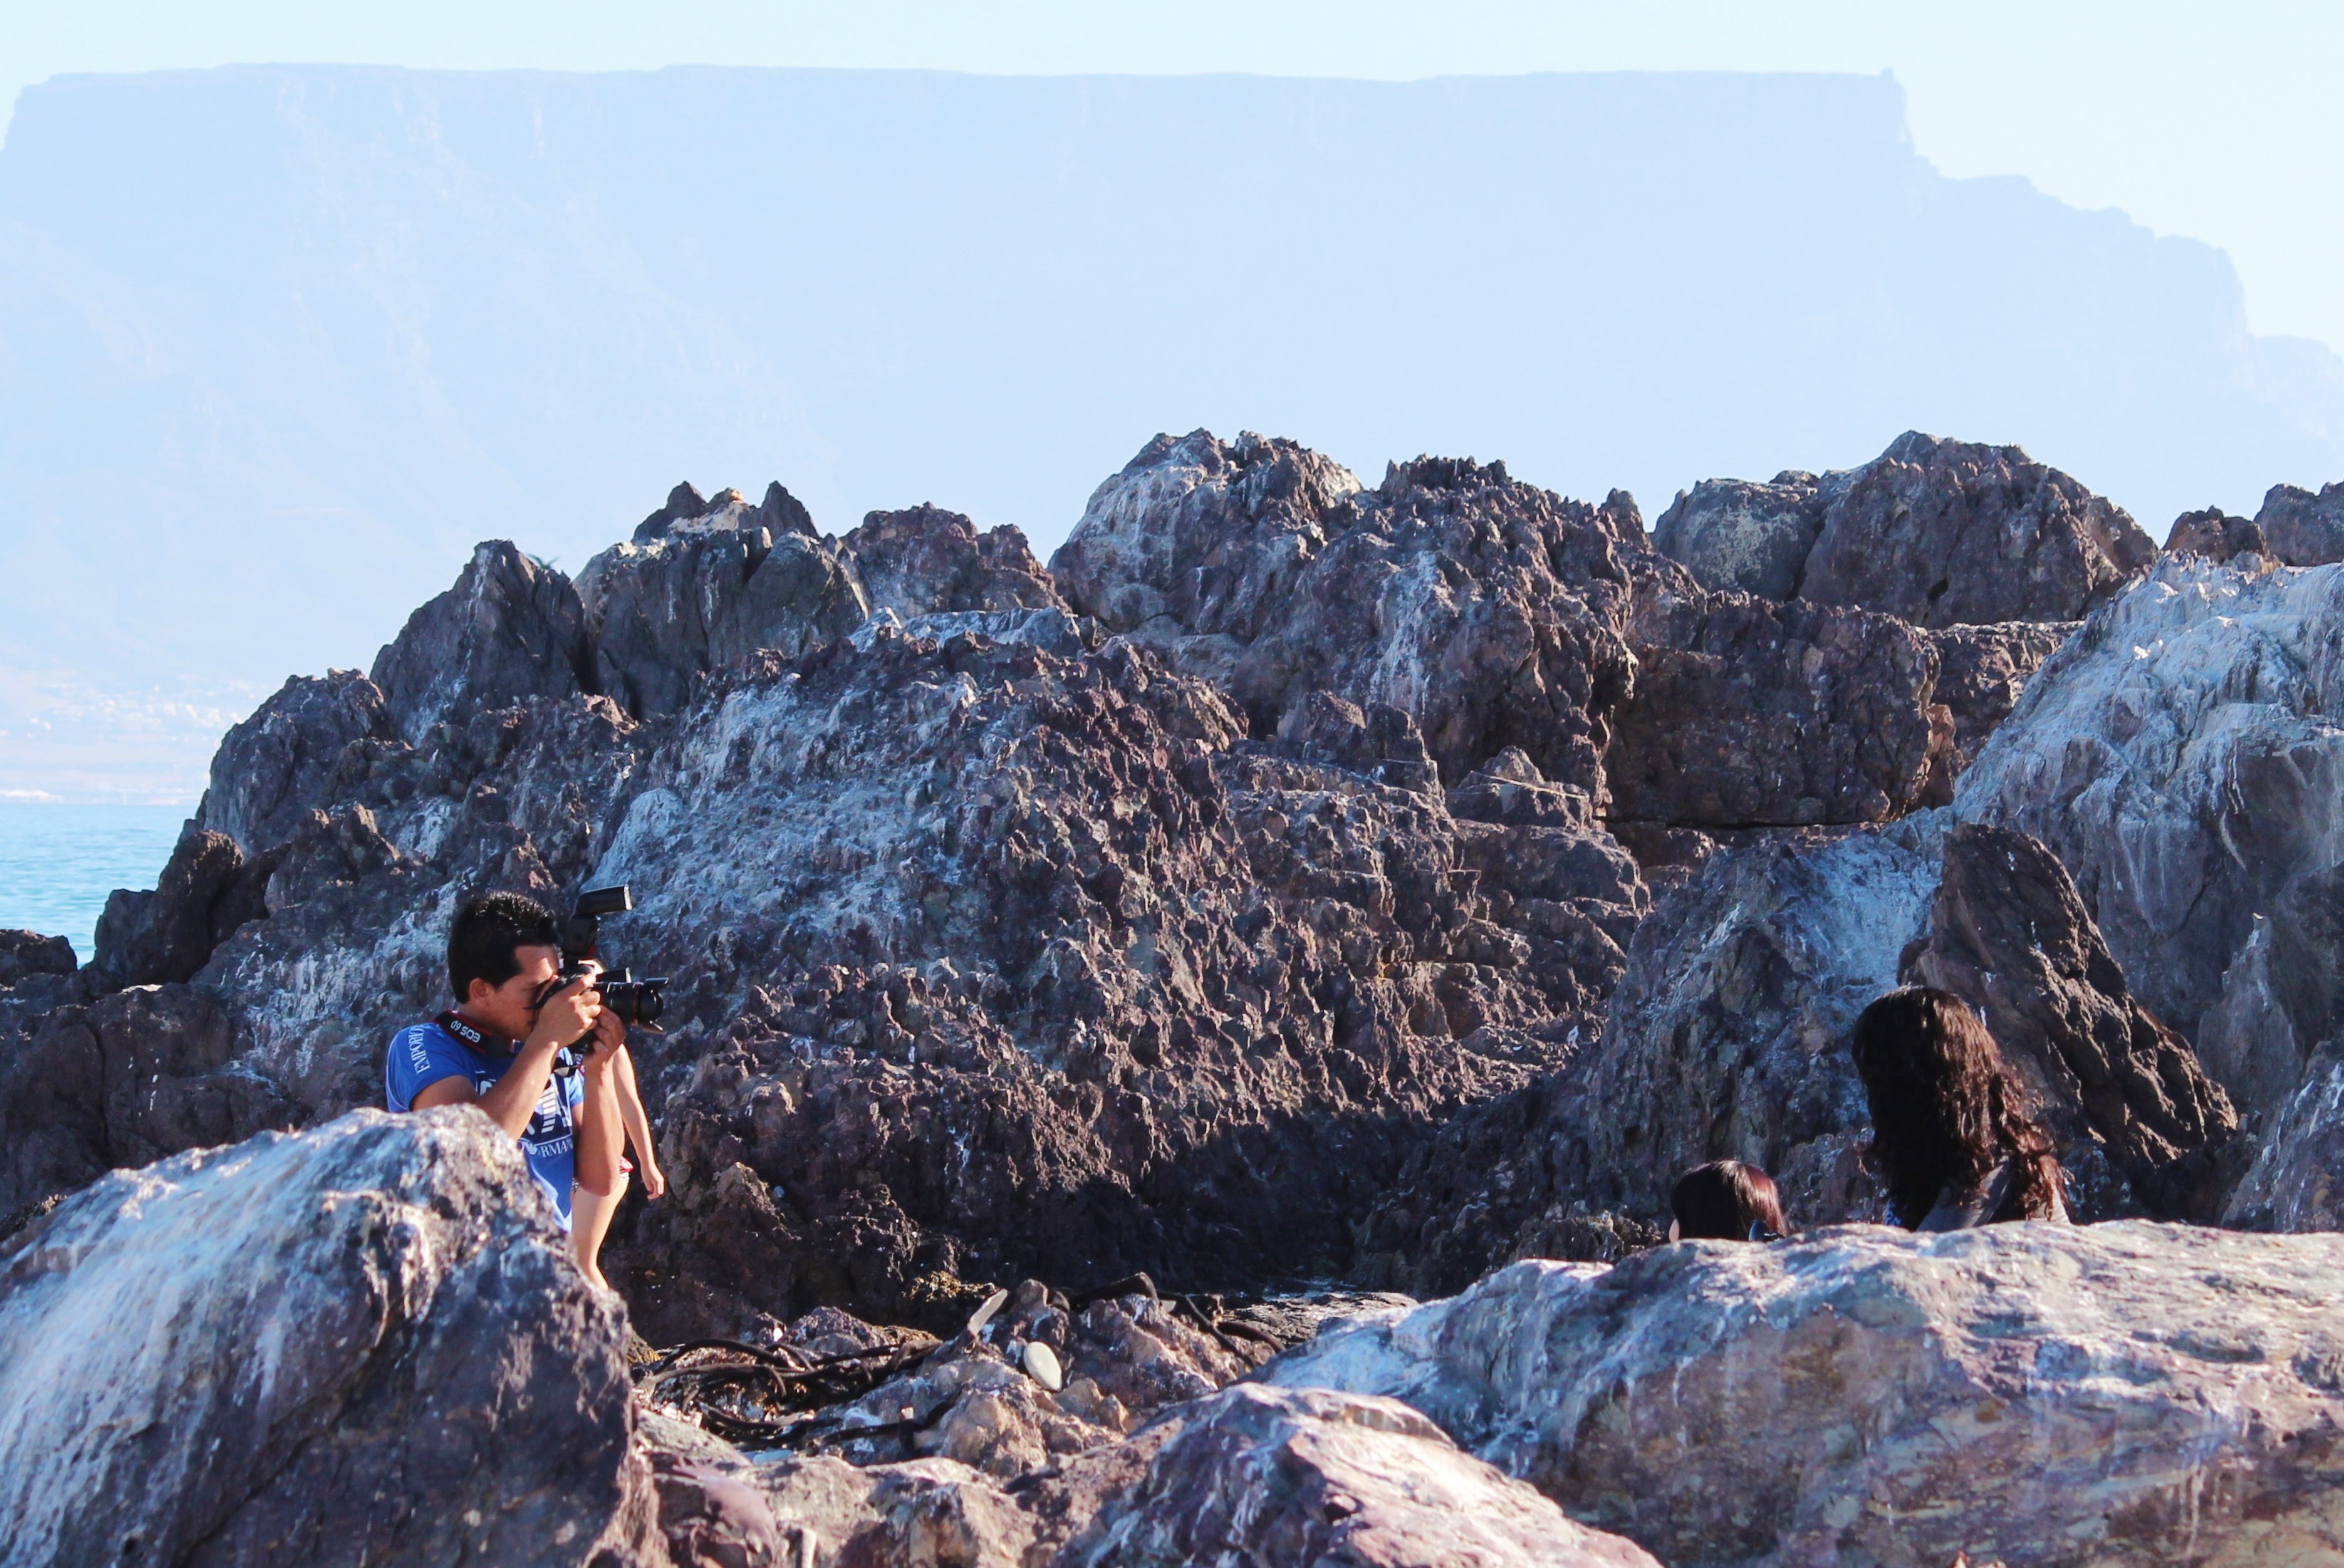
rock, wilderness, walking, mountain, woman, camera, photographer, adventure, mountain range, photo, formation, model, extreme sport, ridge, summit, mountaineering, geology, plateau, landform, photo shoot, mountainous landforms, geological phenomenon